ECOPEACE Party

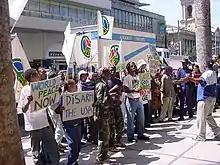
ECOPEACE participating in an anti-war protest outside the American consulate in Durban on 16 October 2002, the United Nations Food Security Day and global Anti–McDonald's Day

The ECOPEACE Party is a national environmentalist political party in South Africa founded in 1995. The party was formerly known as eThekwini ECOPEACE and eThekwini Ecoparty—eThekwini is the Zulu name for Durban, where the party is based. The Zulu party motto is , which translates to "Uproot Poisons, Replant Trees (or Medicine)".